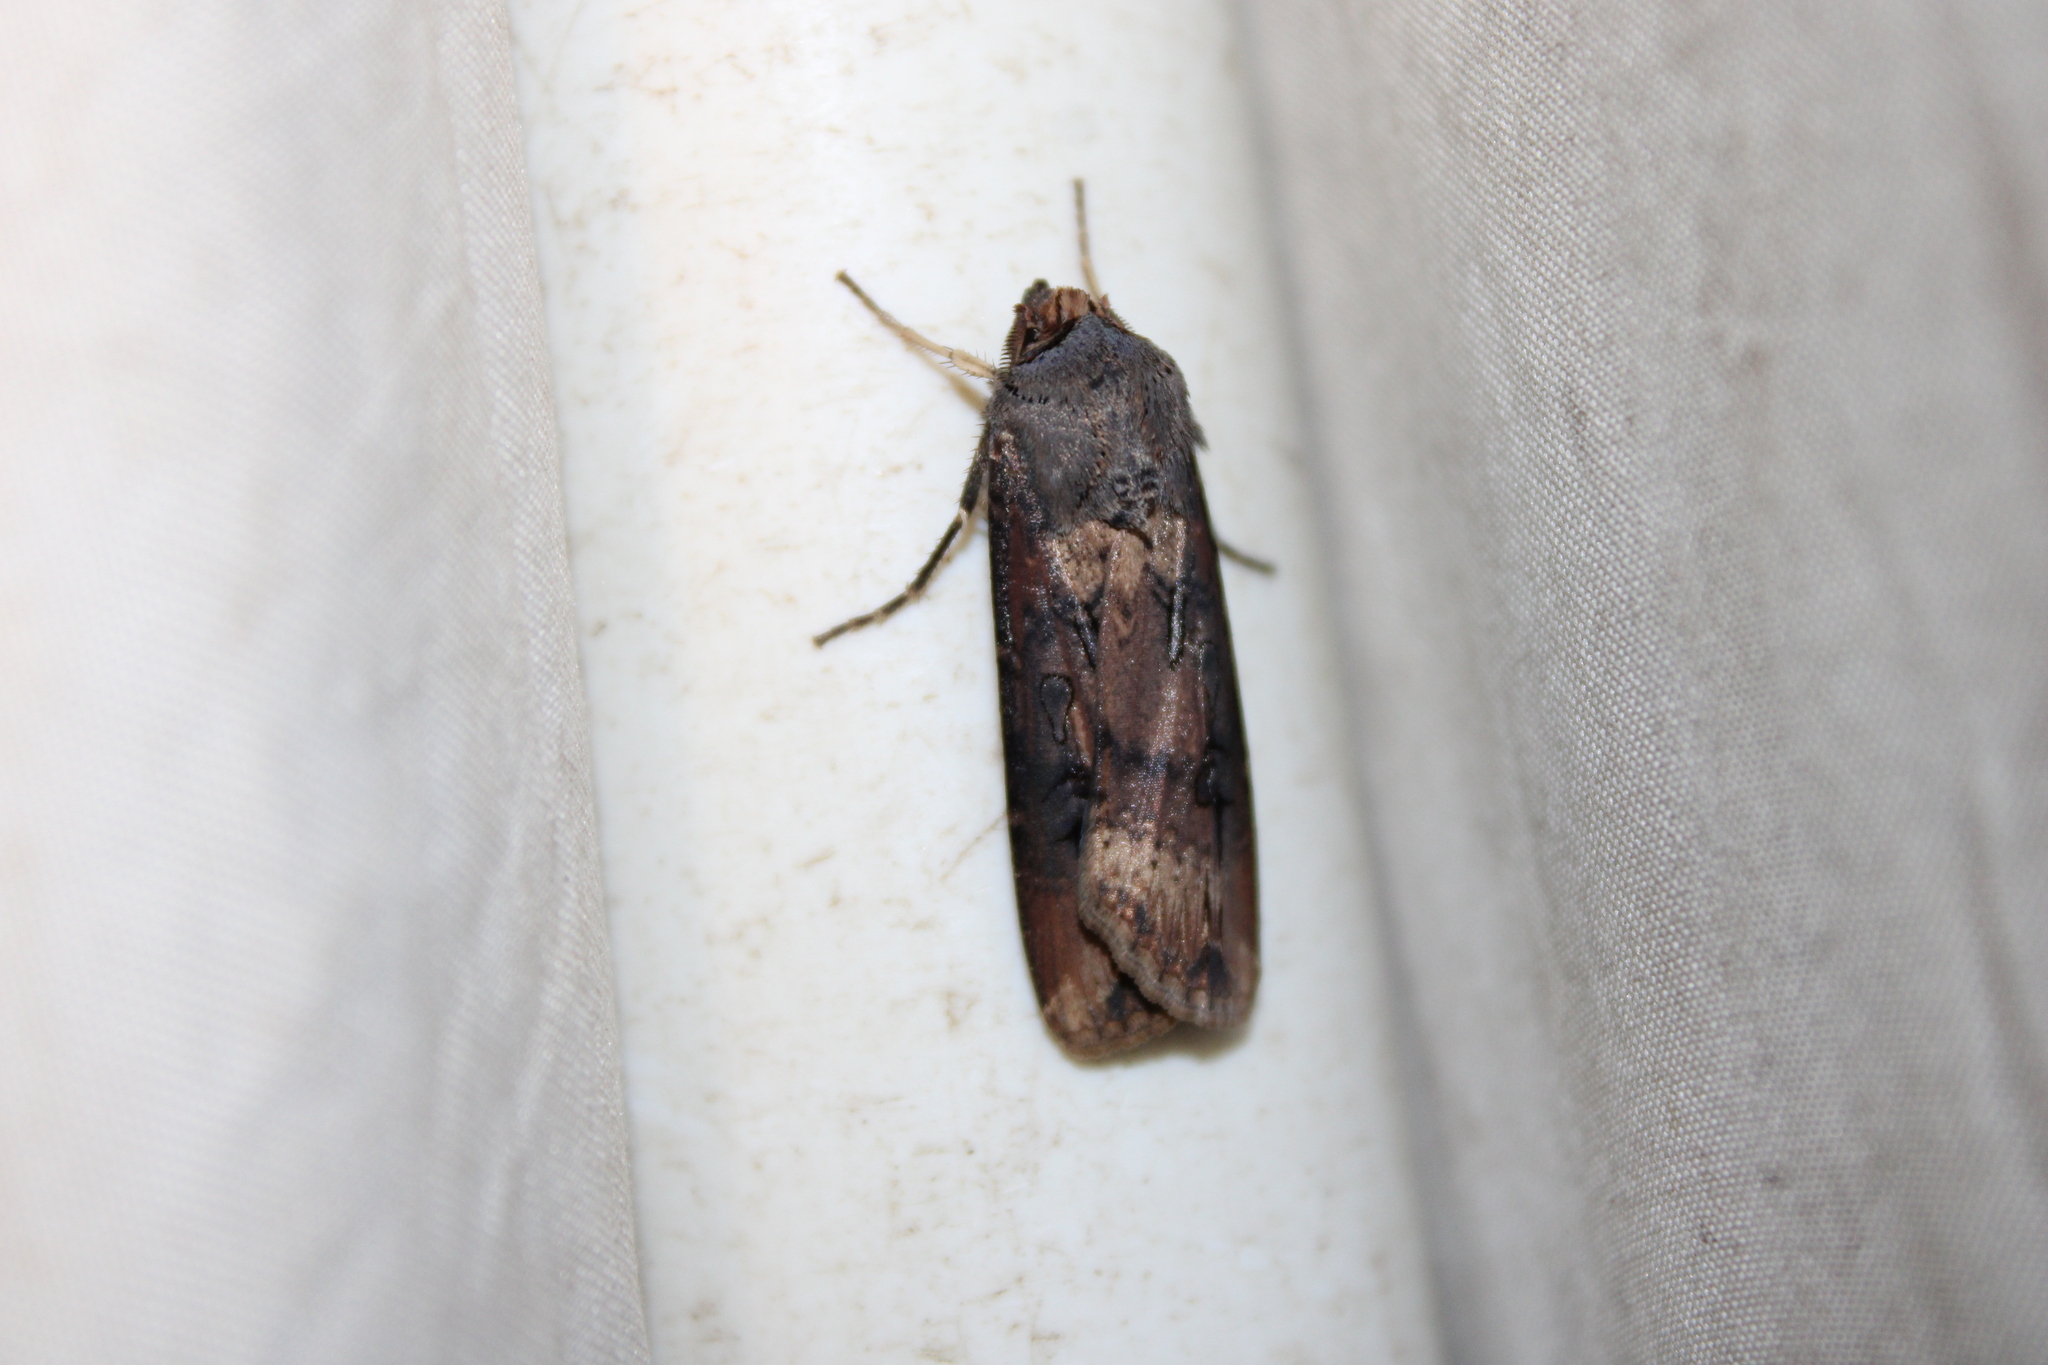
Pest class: cutworms